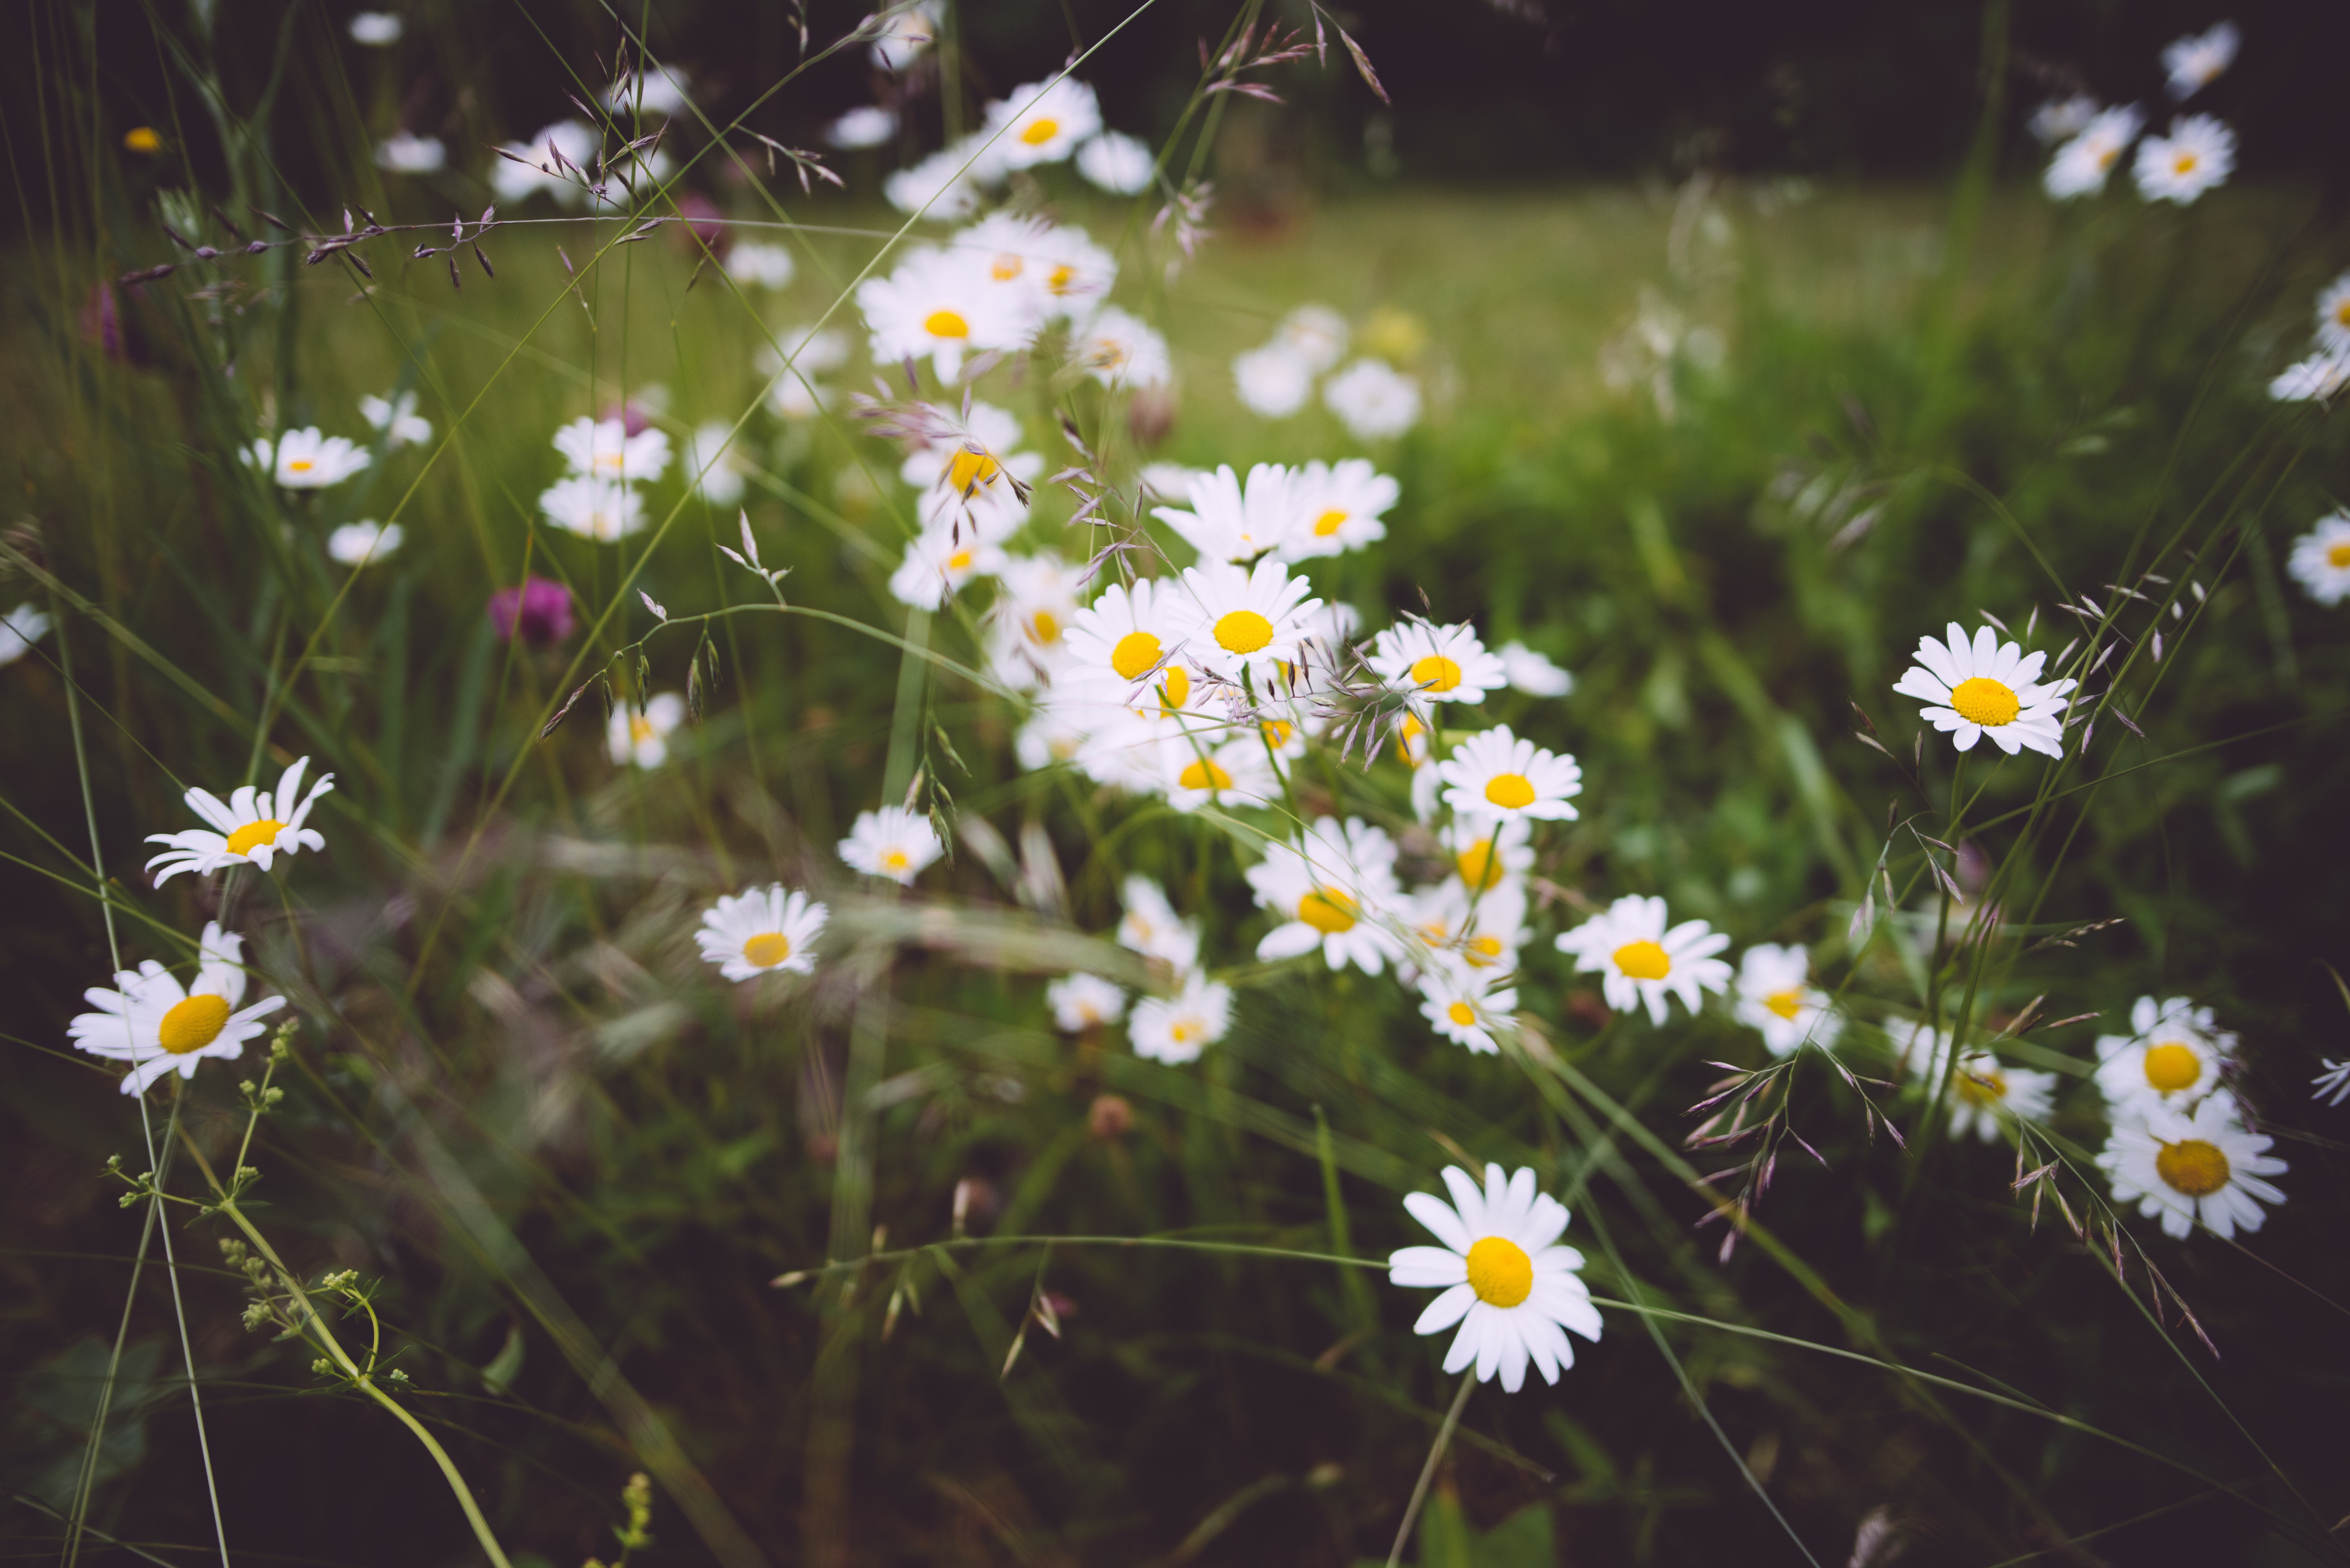
nature, grass, blossom, plant, field, meadow, sunlight, flower, petal, summer, daisy, botany, flora, wildflower, macro photography, flowering plant, daisy family, oxeye daisy, land plant, chamaemelum nobile, marguerite daisy, garden cosmos